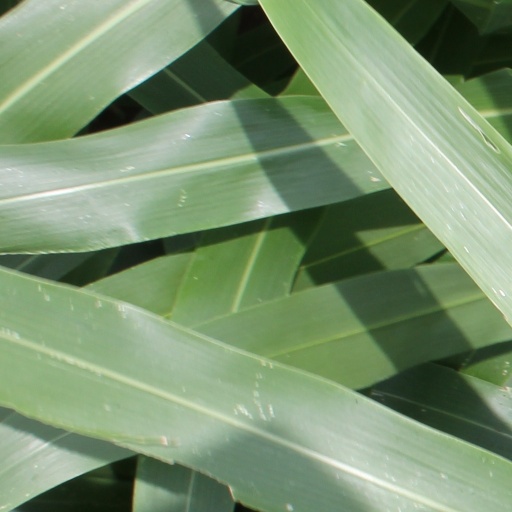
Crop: sorghum